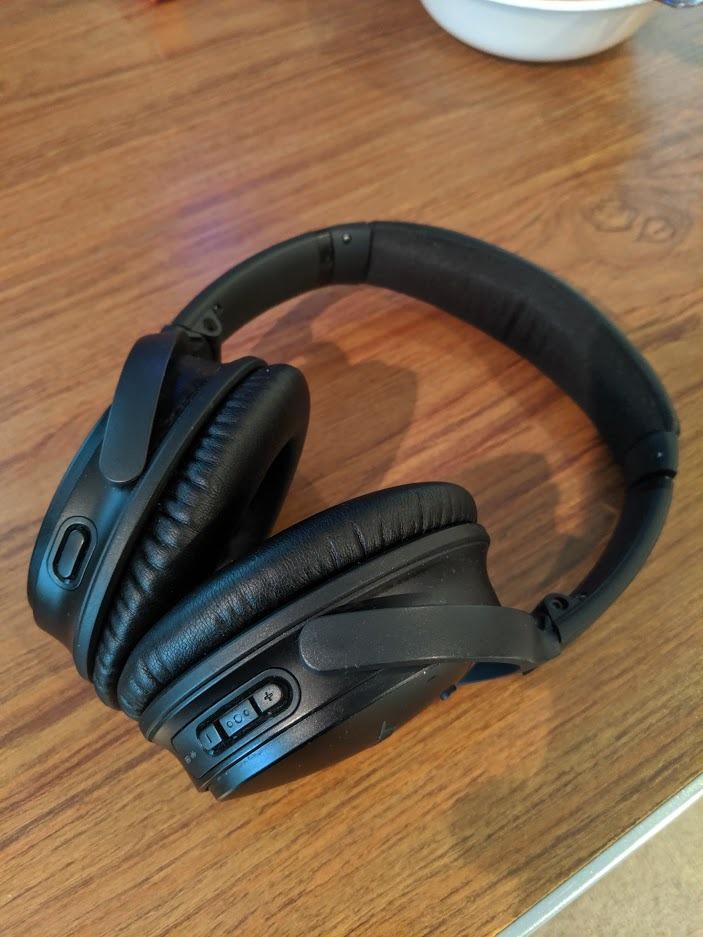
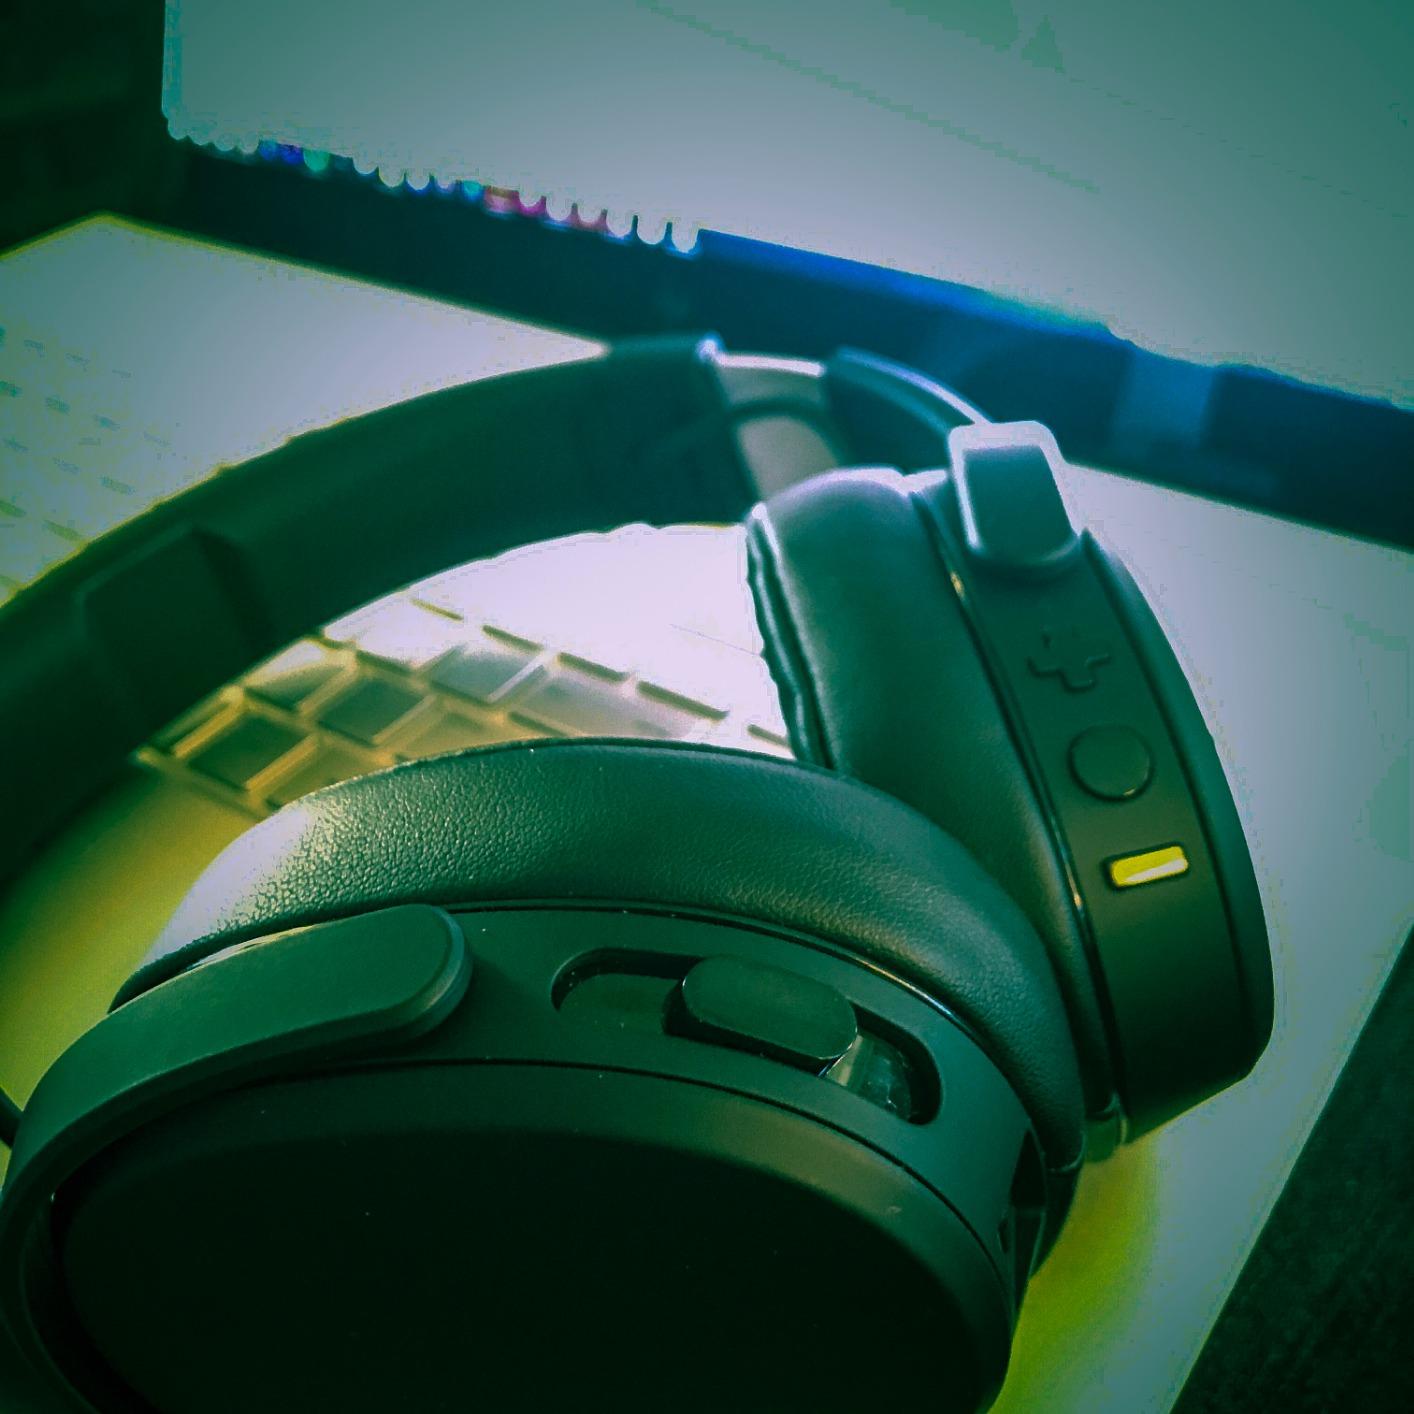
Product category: headphones
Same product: no